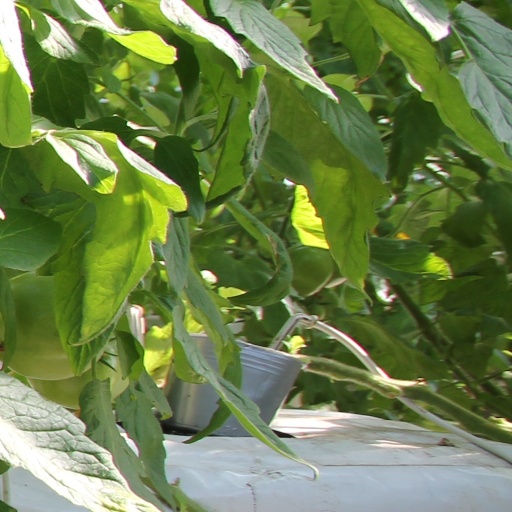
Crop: tomato